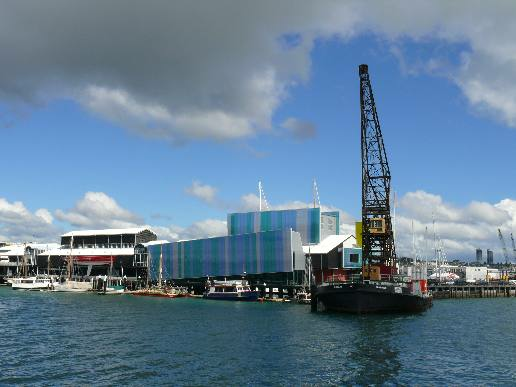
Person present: No